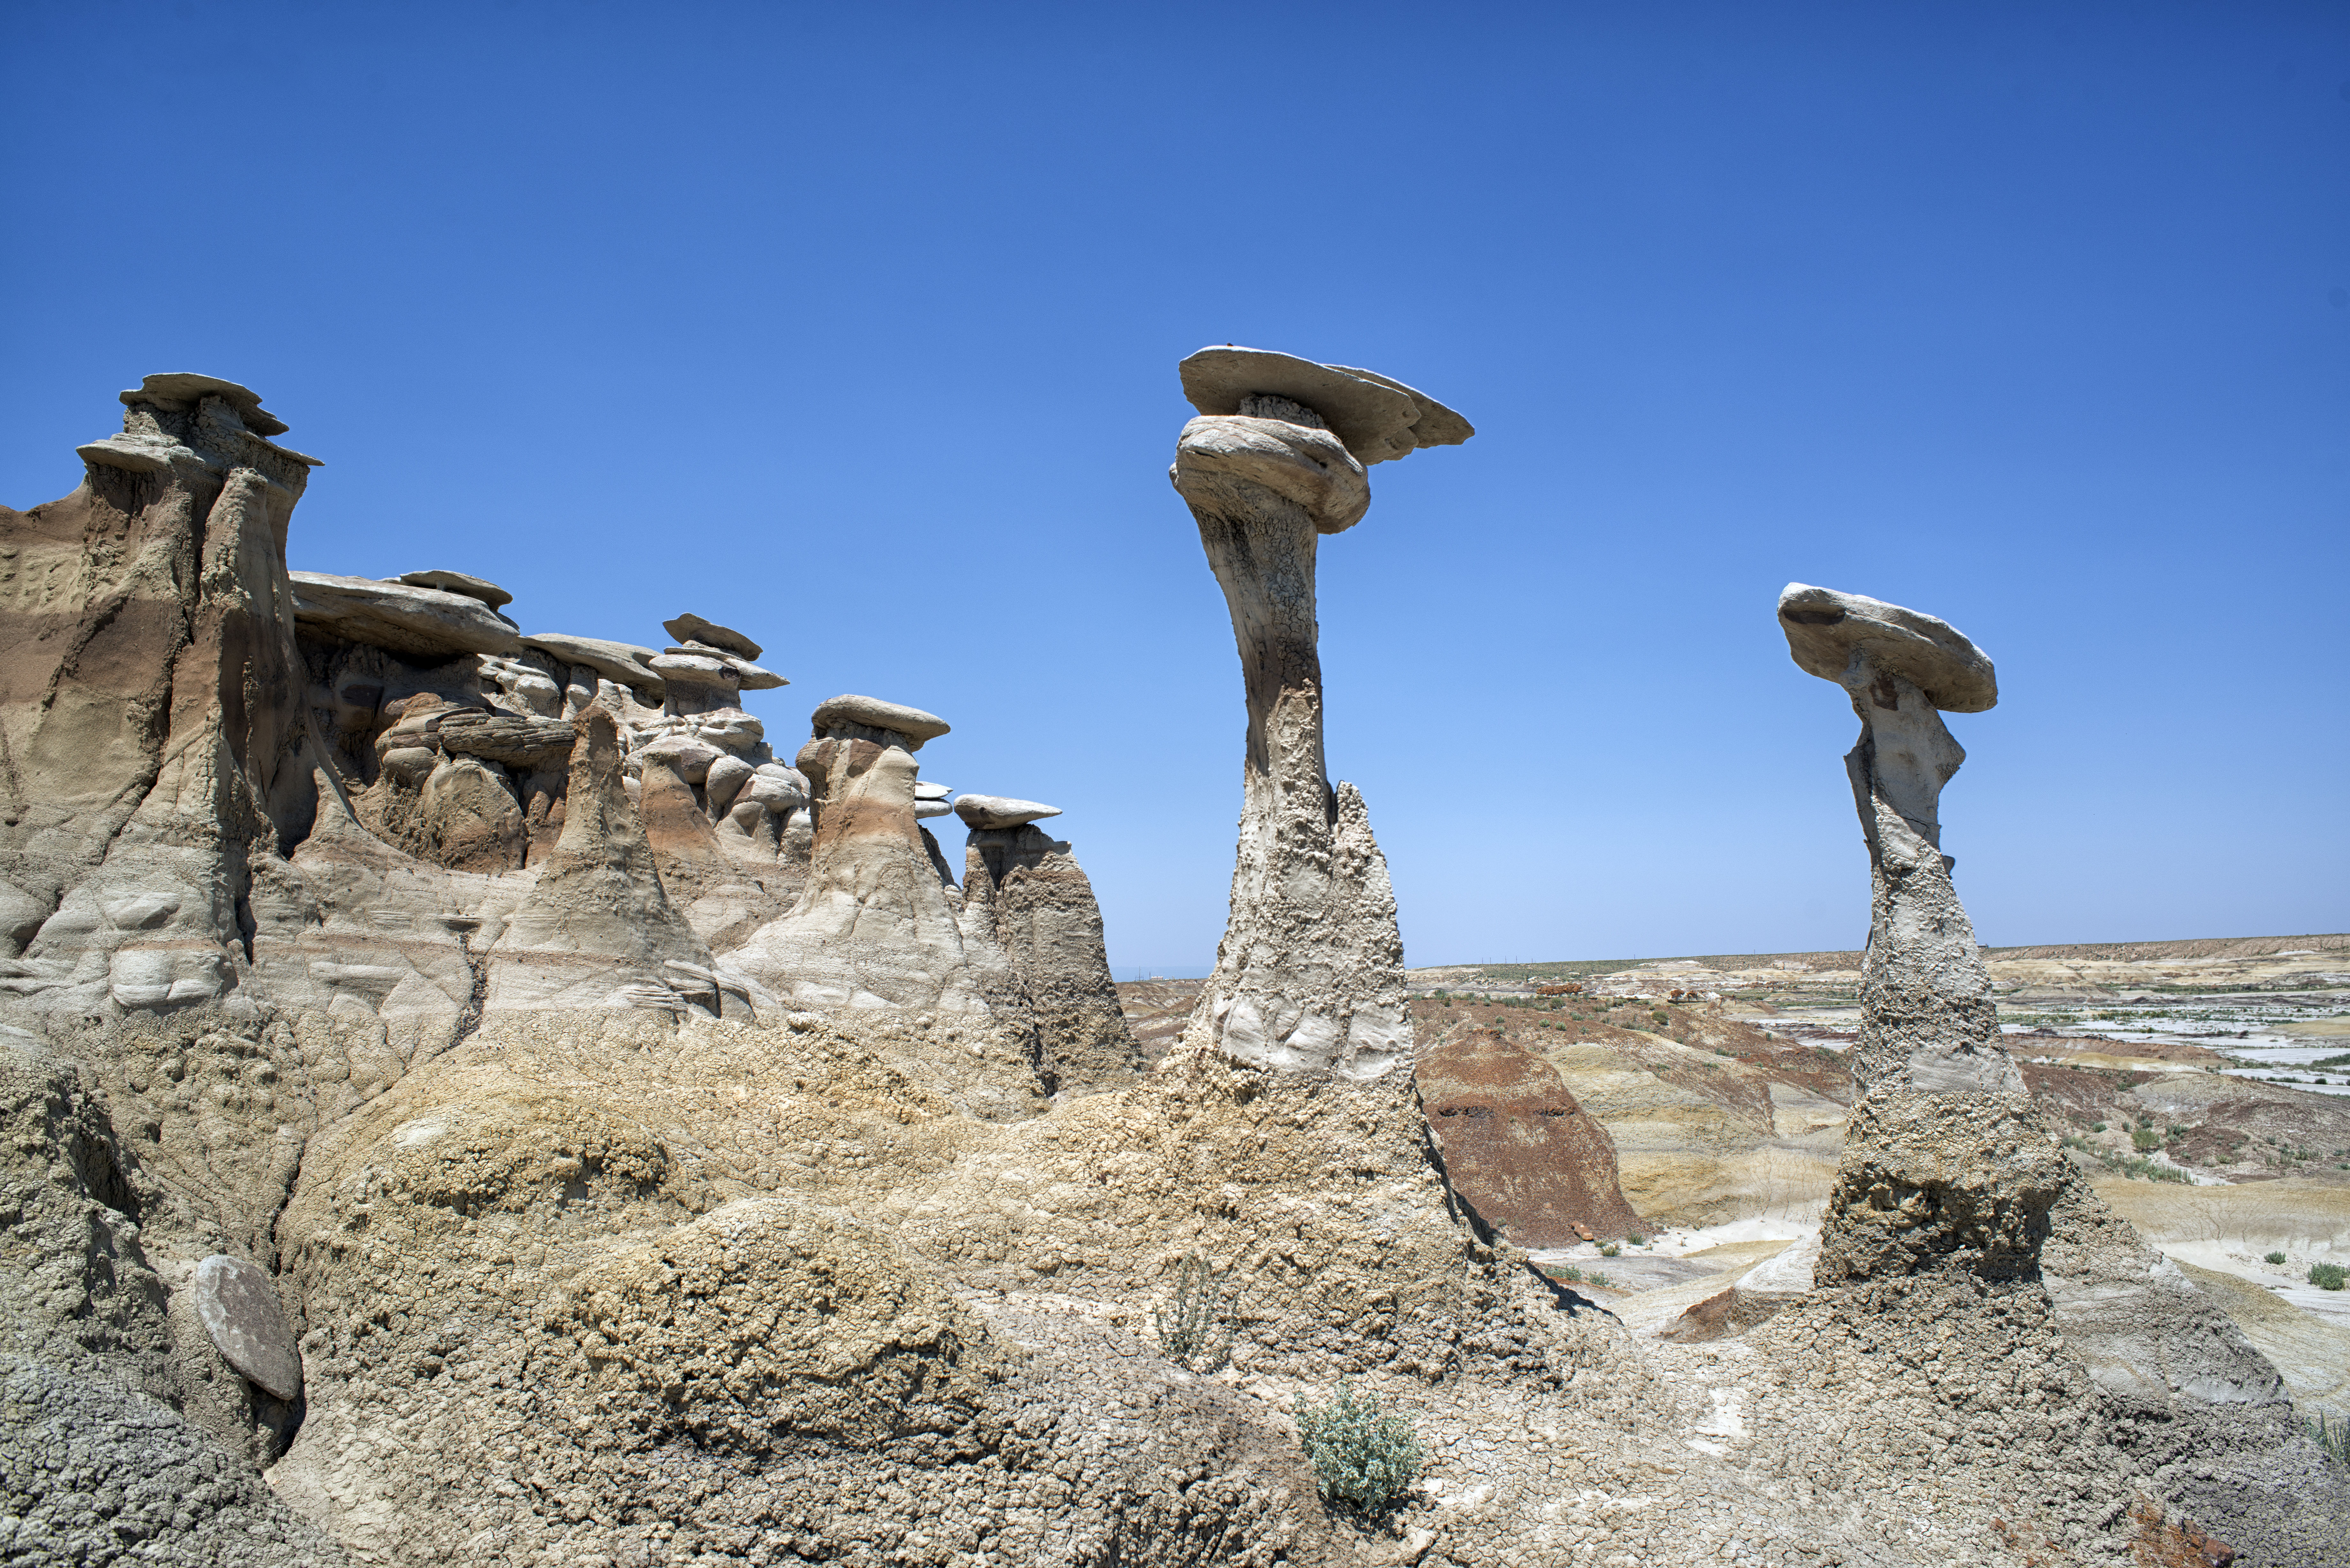
landscape, rock, monument, formation, sculpture, cool image, geology, badlands, i, nikond800e, 28mmaisf28lens, ancient history